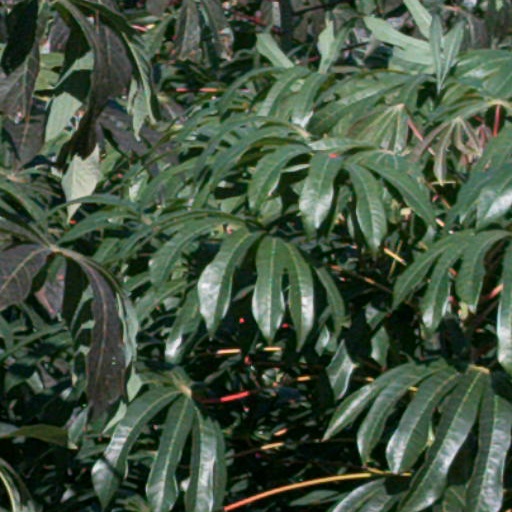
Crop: cassava